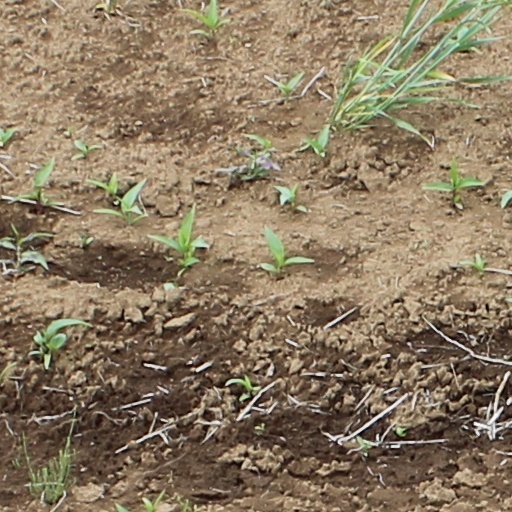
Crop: wheat